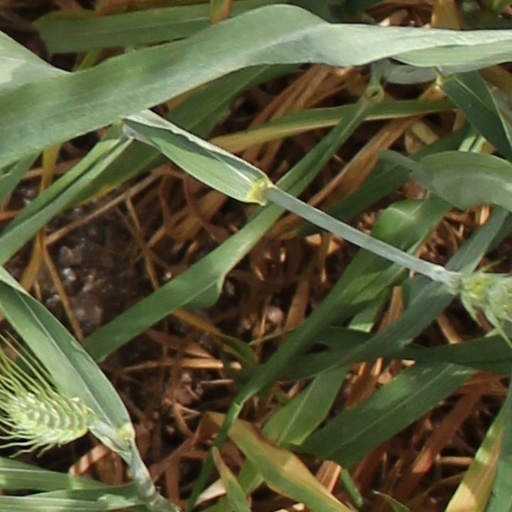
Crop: wheat